Golden Plough Tavern

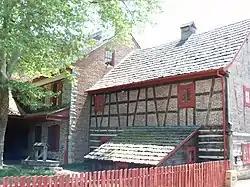

The Gen. Horatio Gates House and Golden Plough Tavern are two connecting historic buildings which are located in downtown York, York County, Pennsylvania. The buildings were restored between July 1961 and June 1964, and are operated as a museum by the York County History Center.